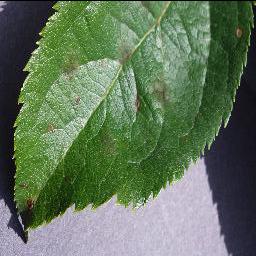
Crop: apple
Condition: scab